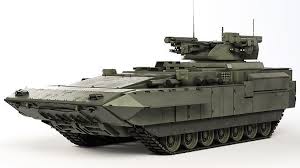
Label: BMP-T15